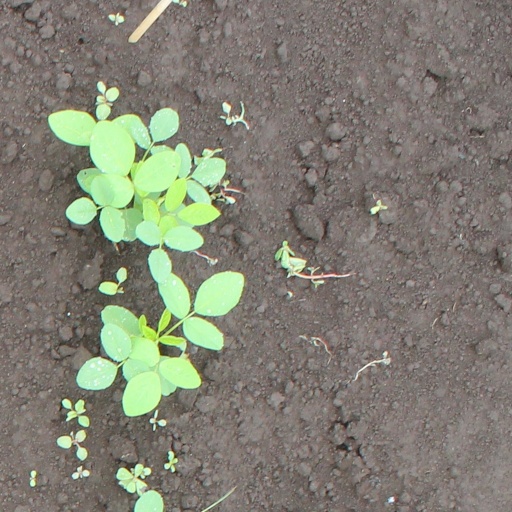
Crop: soybean